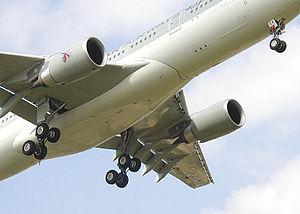
Les fonctions principales d'un train d'atterrissage consistent à permettre les évolutions au sol d'un aéronef. Ces évolutions comprennent les manœuvres de roulage entre les différents emplacements d'un aérodrome, la course de décollage, l'amortissement de l'impact d'atterrissage, et, grâce à un système de freinage associé, l'arrêt de l'aéronef sur une distance acceptable.